Edward Spears

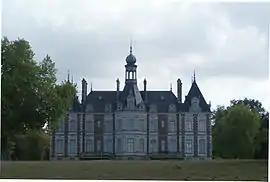
Chateau du Muguet at Briare, HQ of General Weygand and venue of the conference on 11 June 1940

General Henry Wilson described Spears as someone who "made mischief." At the first meeting of the Supreme War Council in December 1917, Spears played a key role as interpreter and intermediary. In January 1918, he was promoted to lieutenant-colonel and informed that he would soon be made a brigadier-general, a rank he retained after the war. However, in February, he faced uncertainty when Wilson, his adversary, replaced General Sir William Robertson as Chief of the Imperial General Staff.